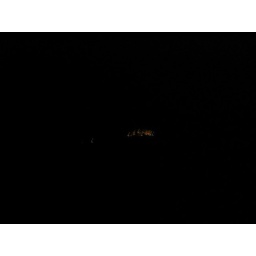
Near the summit of a mountain near the eastern border of Nevada, we saw a forest or sagebrush or something on fire.